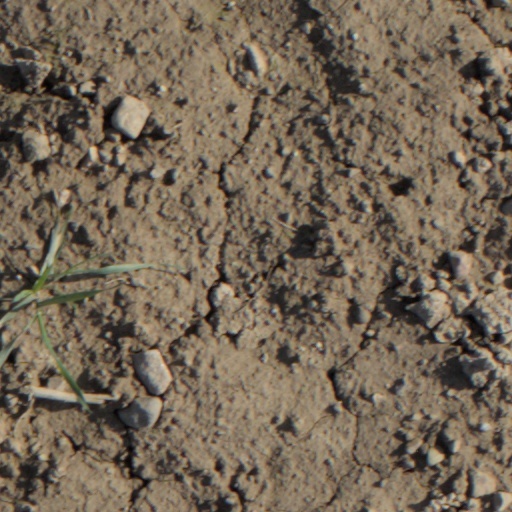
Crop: wheat